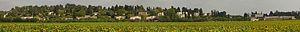
"Un kibboutz est un type de village collectiviste sioniste créé pour la première fois en 1909 en Palestine alors ottomane ; il s'agit du kibboutz DEGANIA qui fut mis au point par des juifs d'origine russe et polonaise adhérant au mouvement sioniste d'influence socialiste. Les autres kibboutz se sont développés dès 1920 et ont essaimé par la suite, à compter de la création de l'État d'Israël, le 14 mai 1948. Ces villages, qui ont été l'objet d'attaques véhémentes de la droite israélienne notamment après la victoire aux élections législatives de juin 1977 où Menahem Begin, chef du gouvernement, traitait les kibboutzniks de ""nantis avec piscine"", ont pris un virage libéral dès les années 1990 et ont renoncé totalement au rôle révolutionnaire qui devait être le leur à l'origine ; les logements y sont aujourd'hui privatisés.